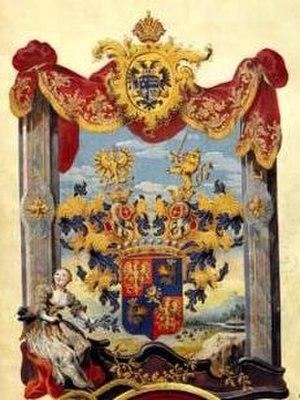
Le Comte Karol Lanckoroński né le 4 novembre 1848 à Vienne et mort le 15 juillet 1933 à Vienne, est un écrivain polonais, collectionneur, mécène, historien, voyageur, et vice-président de la Société pour la Protection Culturelle dans sa Galice natale. Il fut l'un des plus riches et les plus cultivés magnats en Austrian partition de la Pologne et dans l'ensemble de l'Empire Austro-hongrois. Il a été membre de l'Académie polonaise de l'Apprentissage.